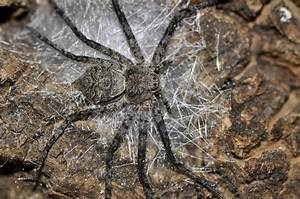
Label: ragno